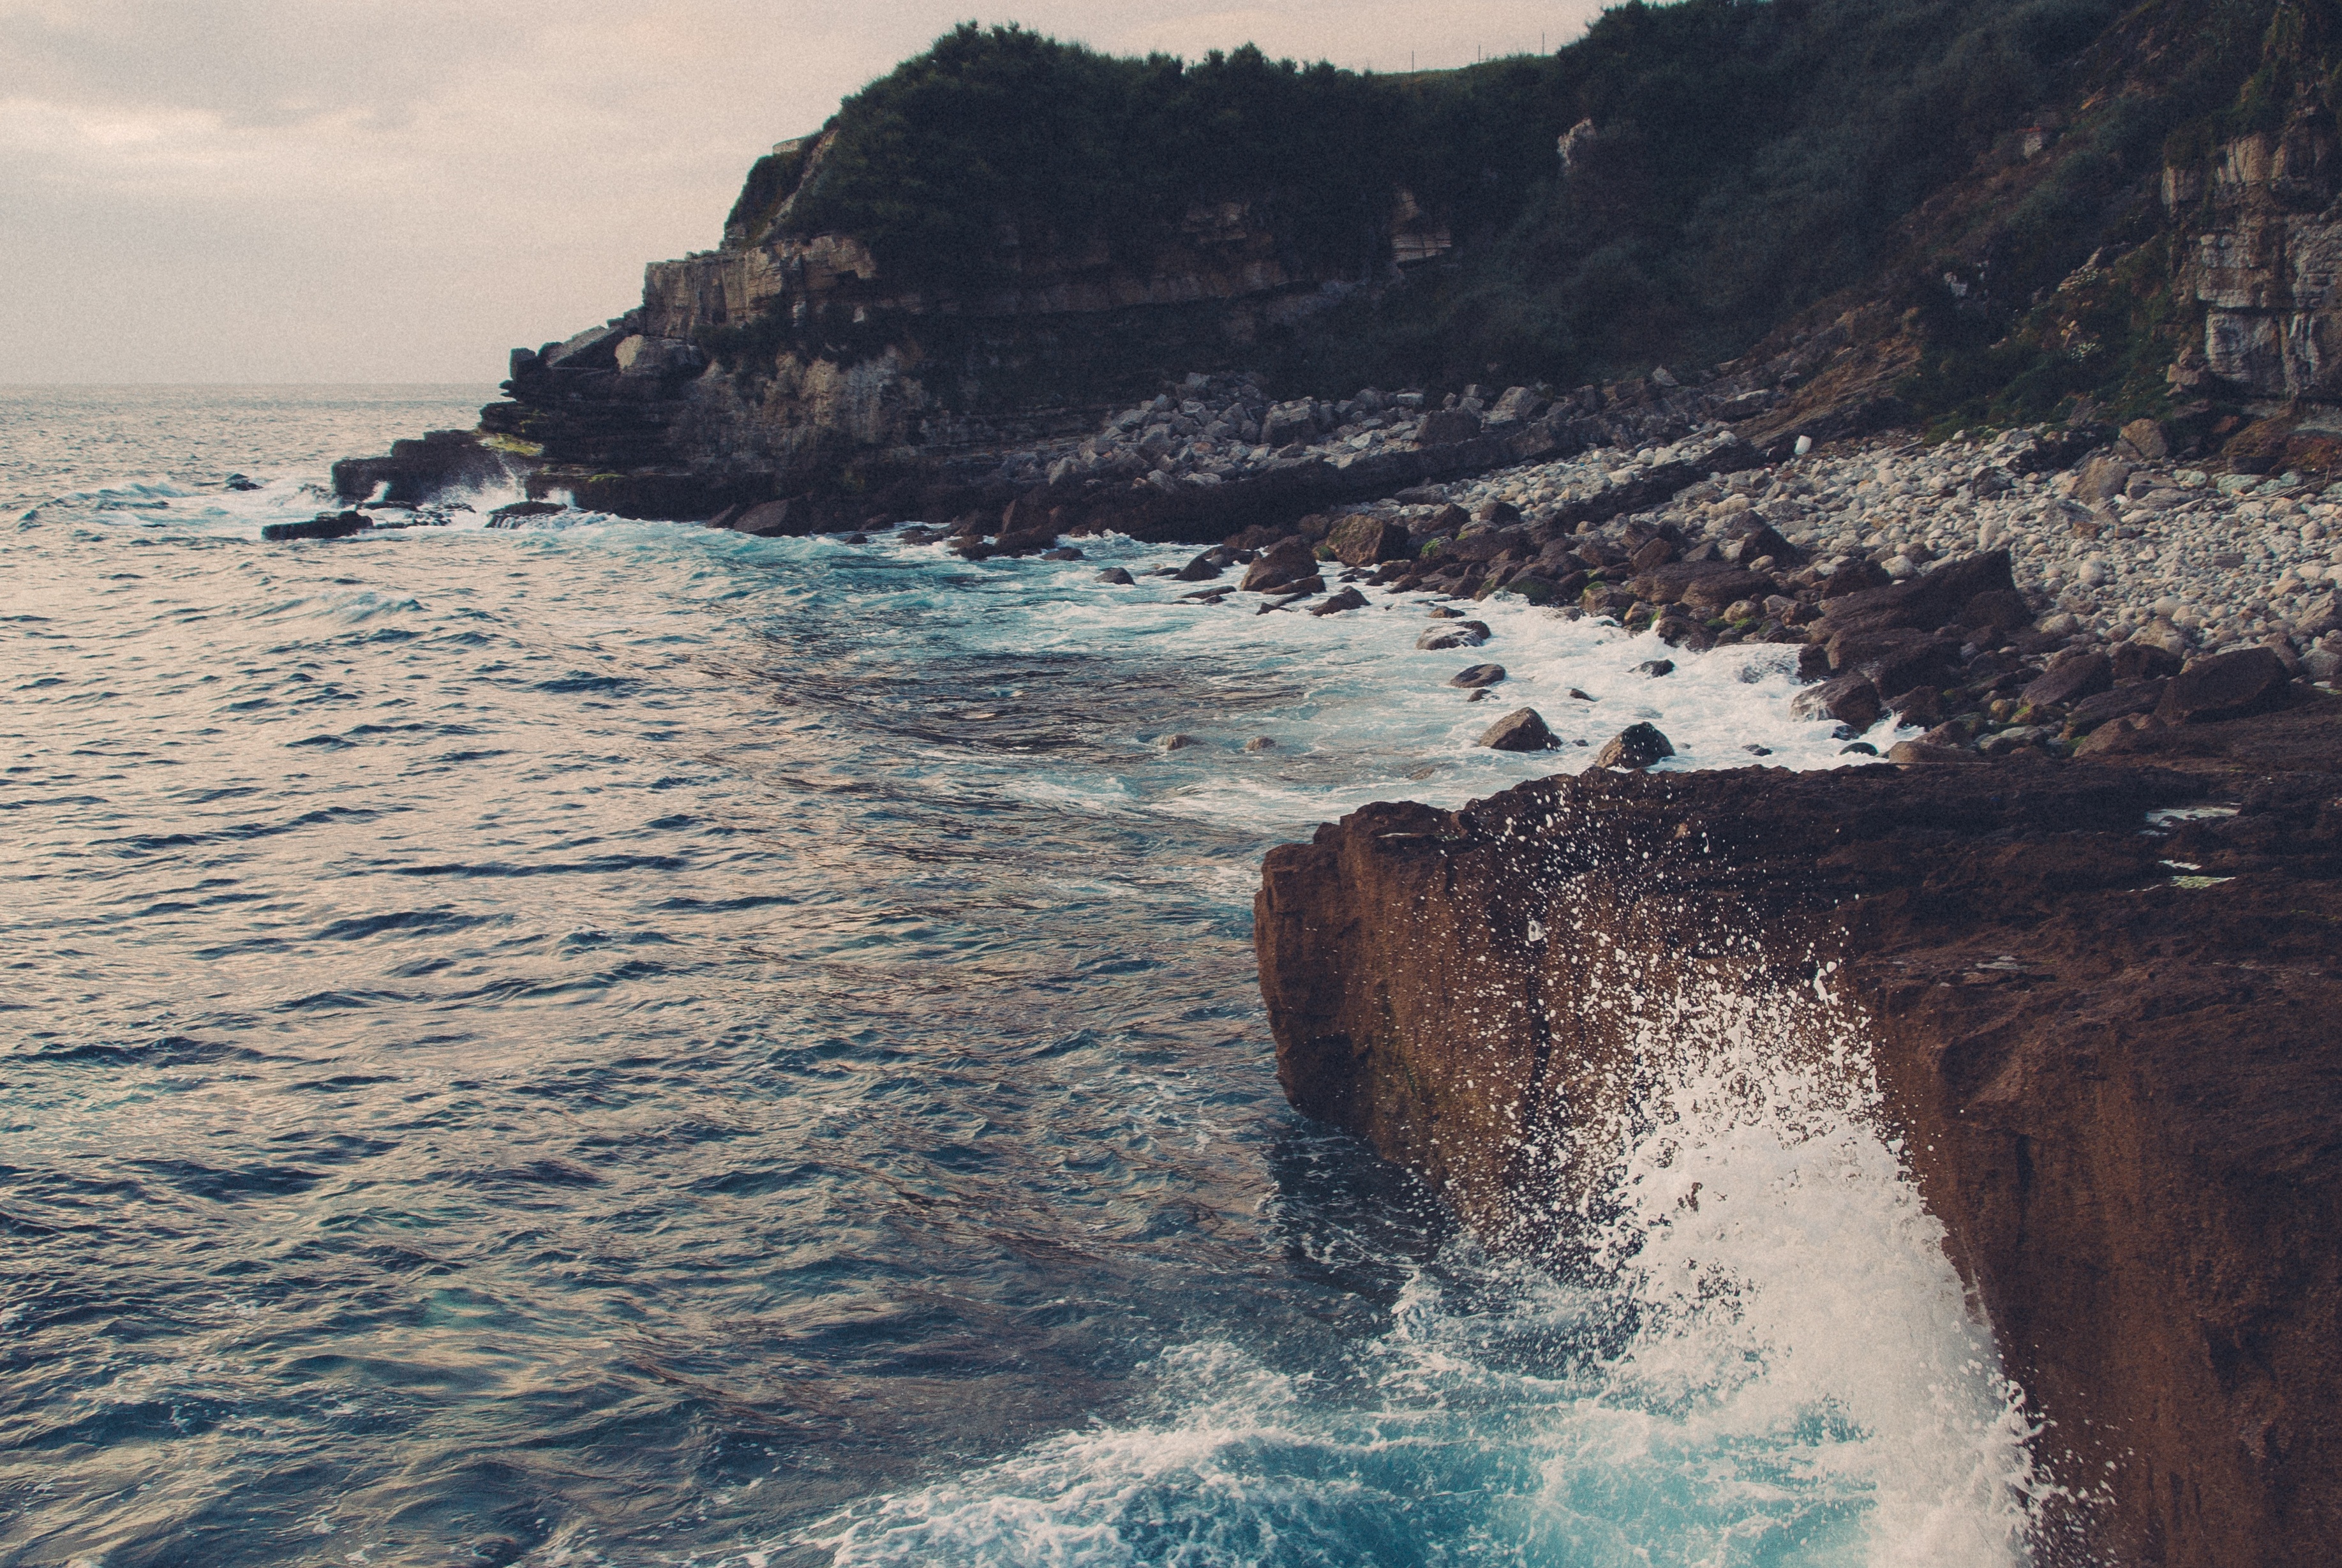
beach, sea, coast, water, rock, ocean, shore, wave, summer, cliff, cove, bay, blue, terrain, body of water, danger, portugal, cape, wind wave